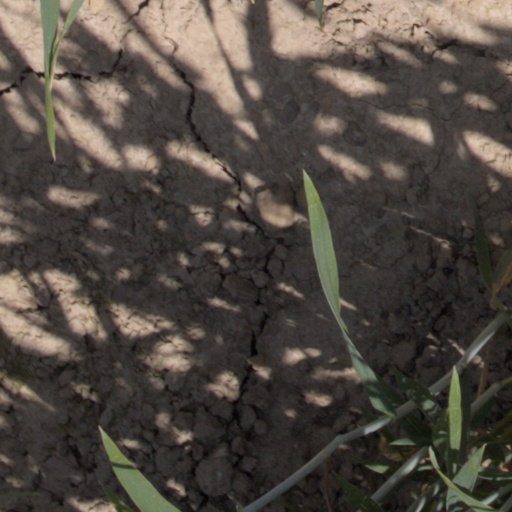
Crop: wheat